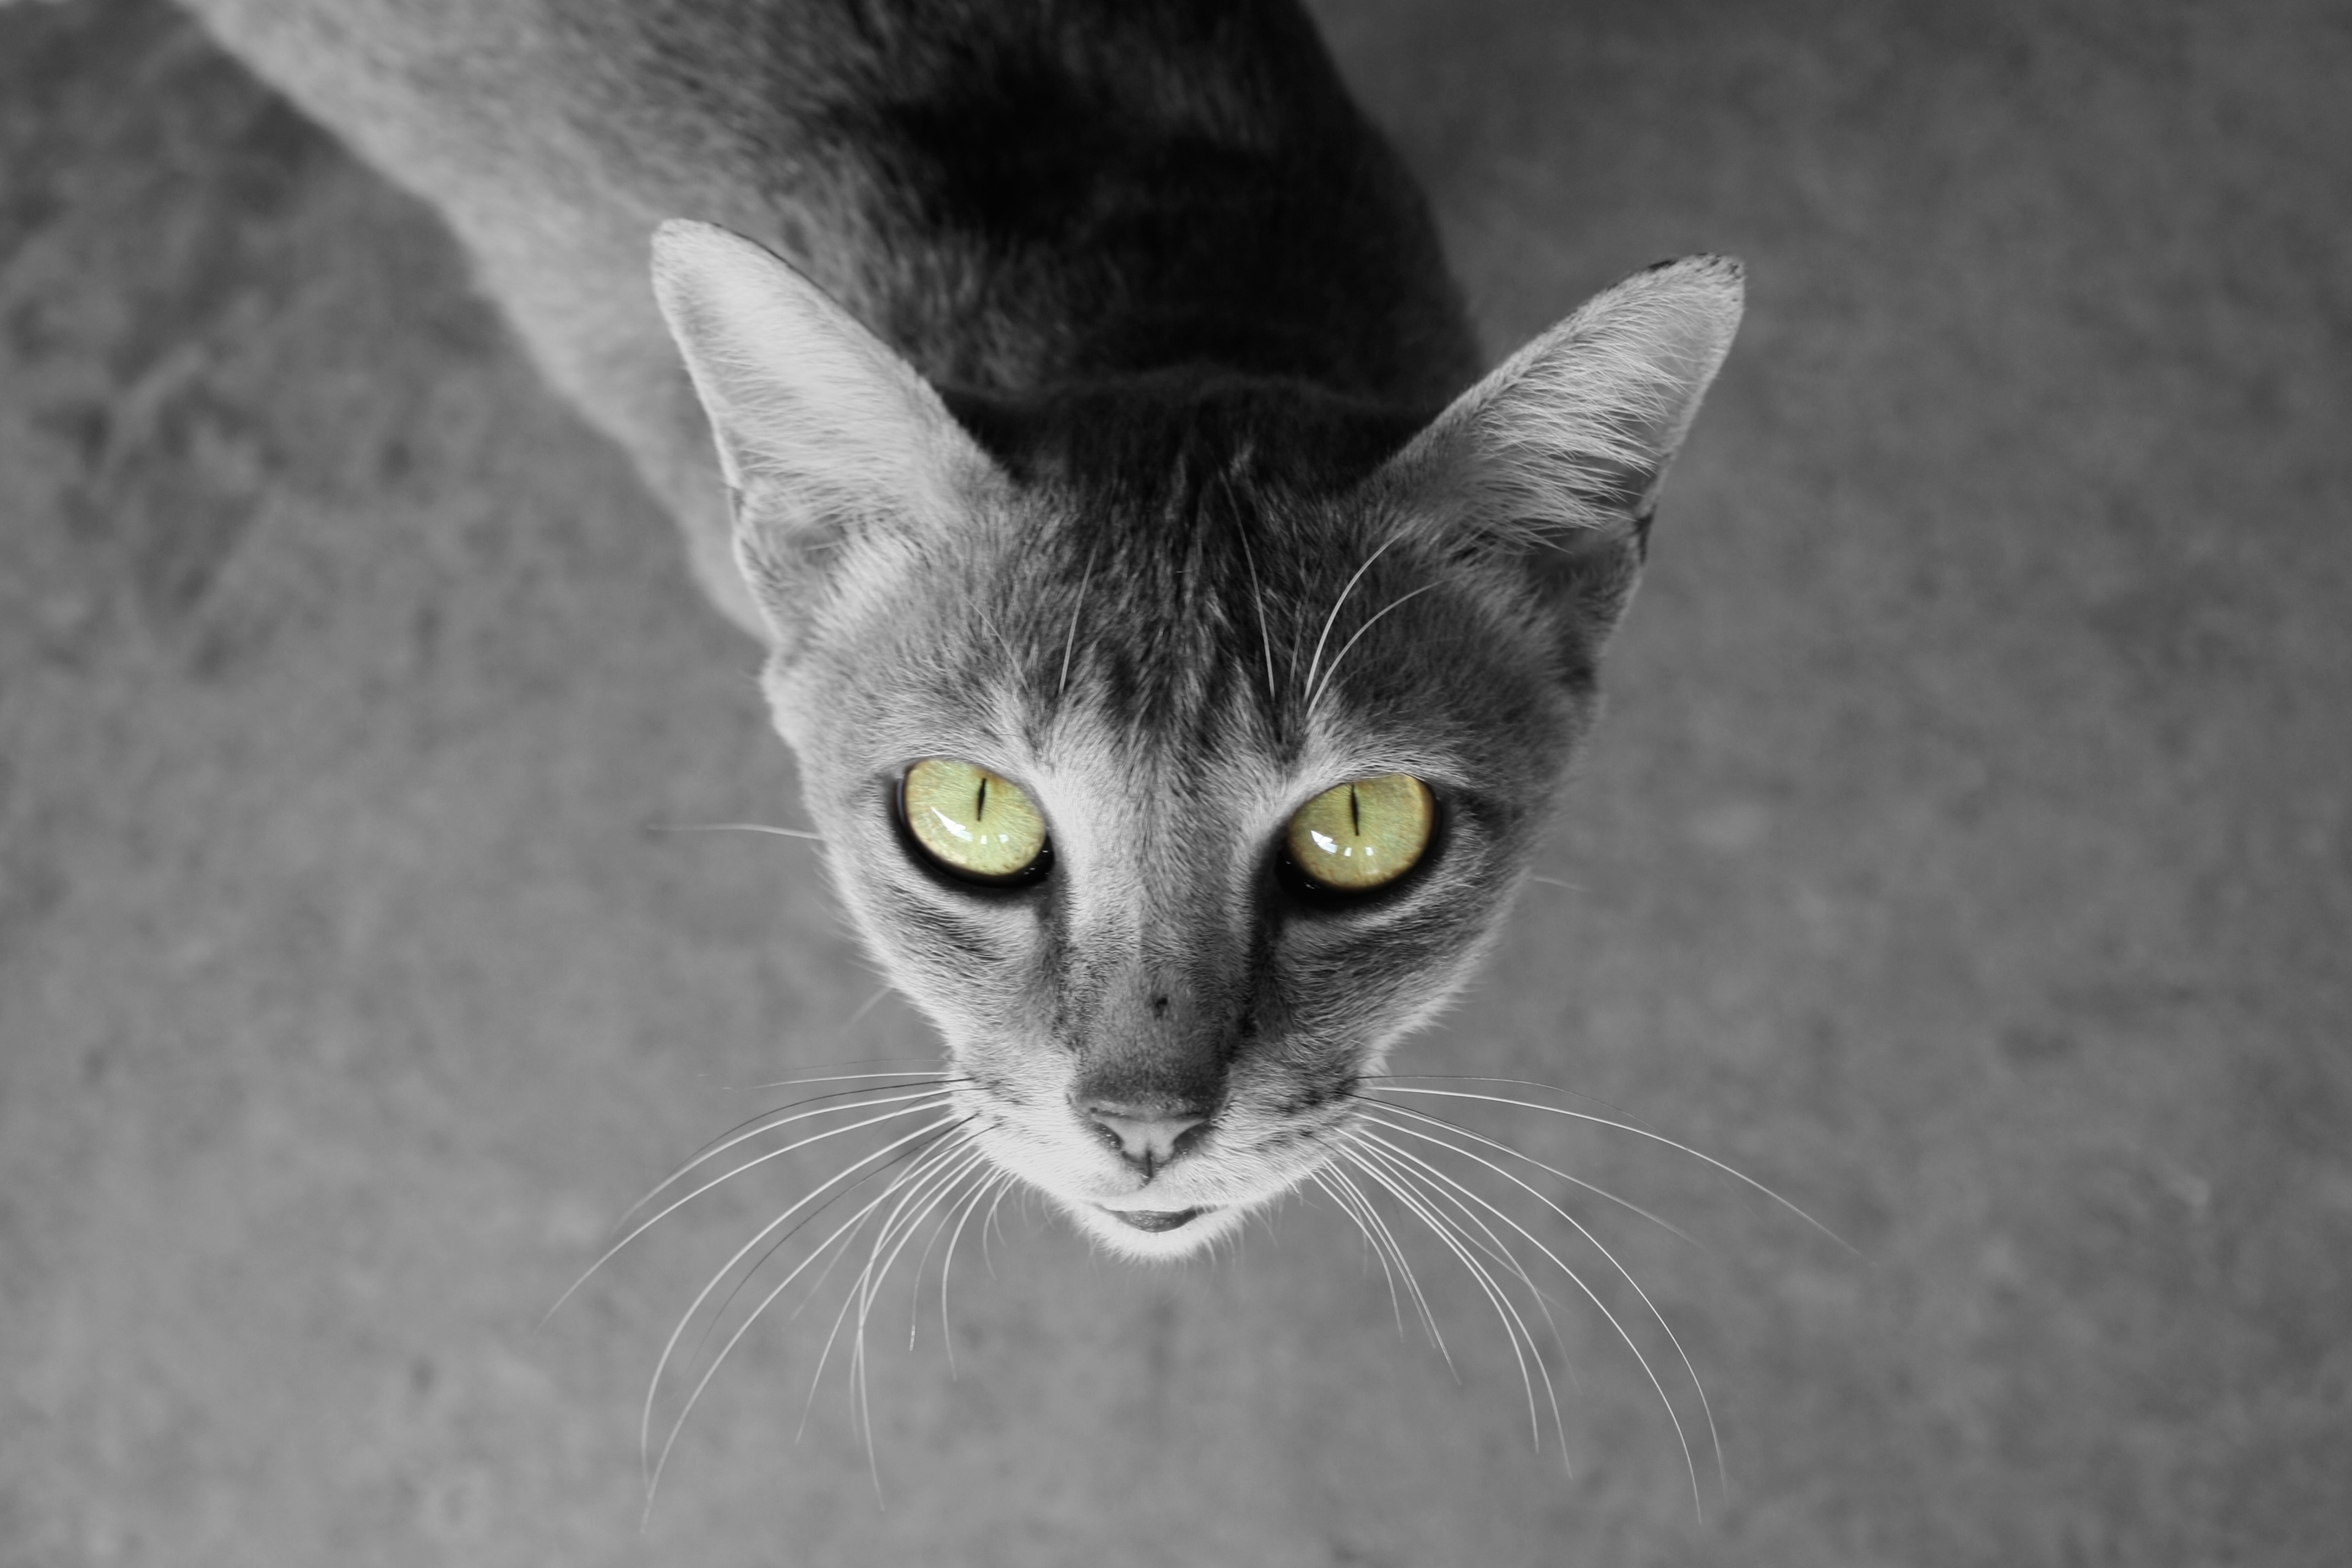
black and white, white, cat, mammal, black, monochrome, fauna, close up, whiskers, vertebrate, monochrome photography, small to medium sized cats, cat like mammal, domestic short haired cat